Life (2015 film)

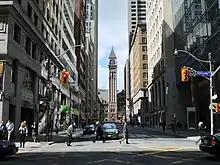
Bay Street in Toronto was used as a filming location.

Principal photography began on 18 February 2014 in Toronto, Ontario, Canada and continued till 27 March 2014. Pattinson filmed a scene in snow in Toronto on 18 February 2014. On 20 February 2014, filming took place at 33rd Maitland Street in Toronto. Filming took place inside and outside of a building in Downtown Toronto on 21 February 2014 with Pattinson, Kingsley and DeHaan. Pattinson and DeHaan filmed scenes at the farm outside of Toronto on 26 February – 1 March 2014. On 4 March 2014, filming took place downtown Millbrook near Peterborough at King Street, which was transformed into the 1950s era and at the Pastry Peddler shop which was transformed into a 1950s shoe store. A rainy scene was shot in downtown Toronto on 7 March 2014. On 8 March 2014, filming took place at Bay Street in downtown Toronto, which was transformed into 1950s New York City street. On 11 March 2014, Pattinson and DeHaan shot a motorcycle riding scene in Toronto, on a bike resembling a "1955 Trophy Triumph", James Dean's bike. On 15 March 2014, filming took place at Victoria and King streets in downtown Toronto with Pattinson and Edgerton. Scenes shot at 71 Gloucester Street Toronto on 20 March 2014.